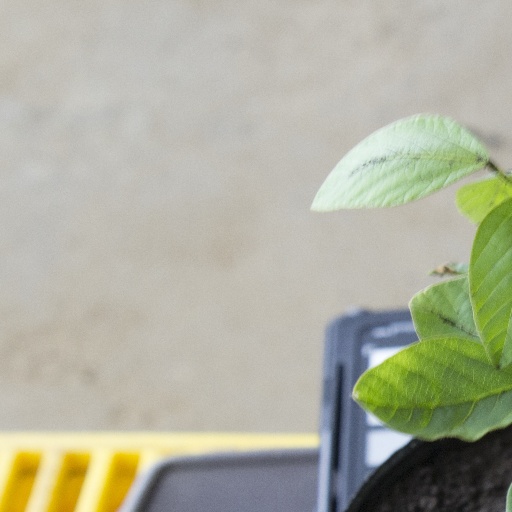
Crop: soybean